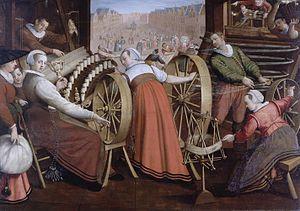
Isaac Claesz. van Swanenburg est un peintre néerlandais né le 19 août 1537 à Leyde, mort dans la même ville le 10 mars 1614.